Victorian Village, Memphis

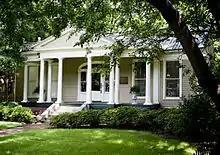
Massey House

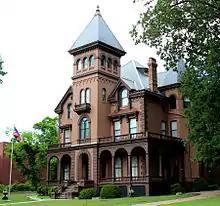
Mallory Neely House Museum

The Massey House, the oldest in the area (ca. 1846), was built for Benjamin A. Massey, an early Memphis lawyer.